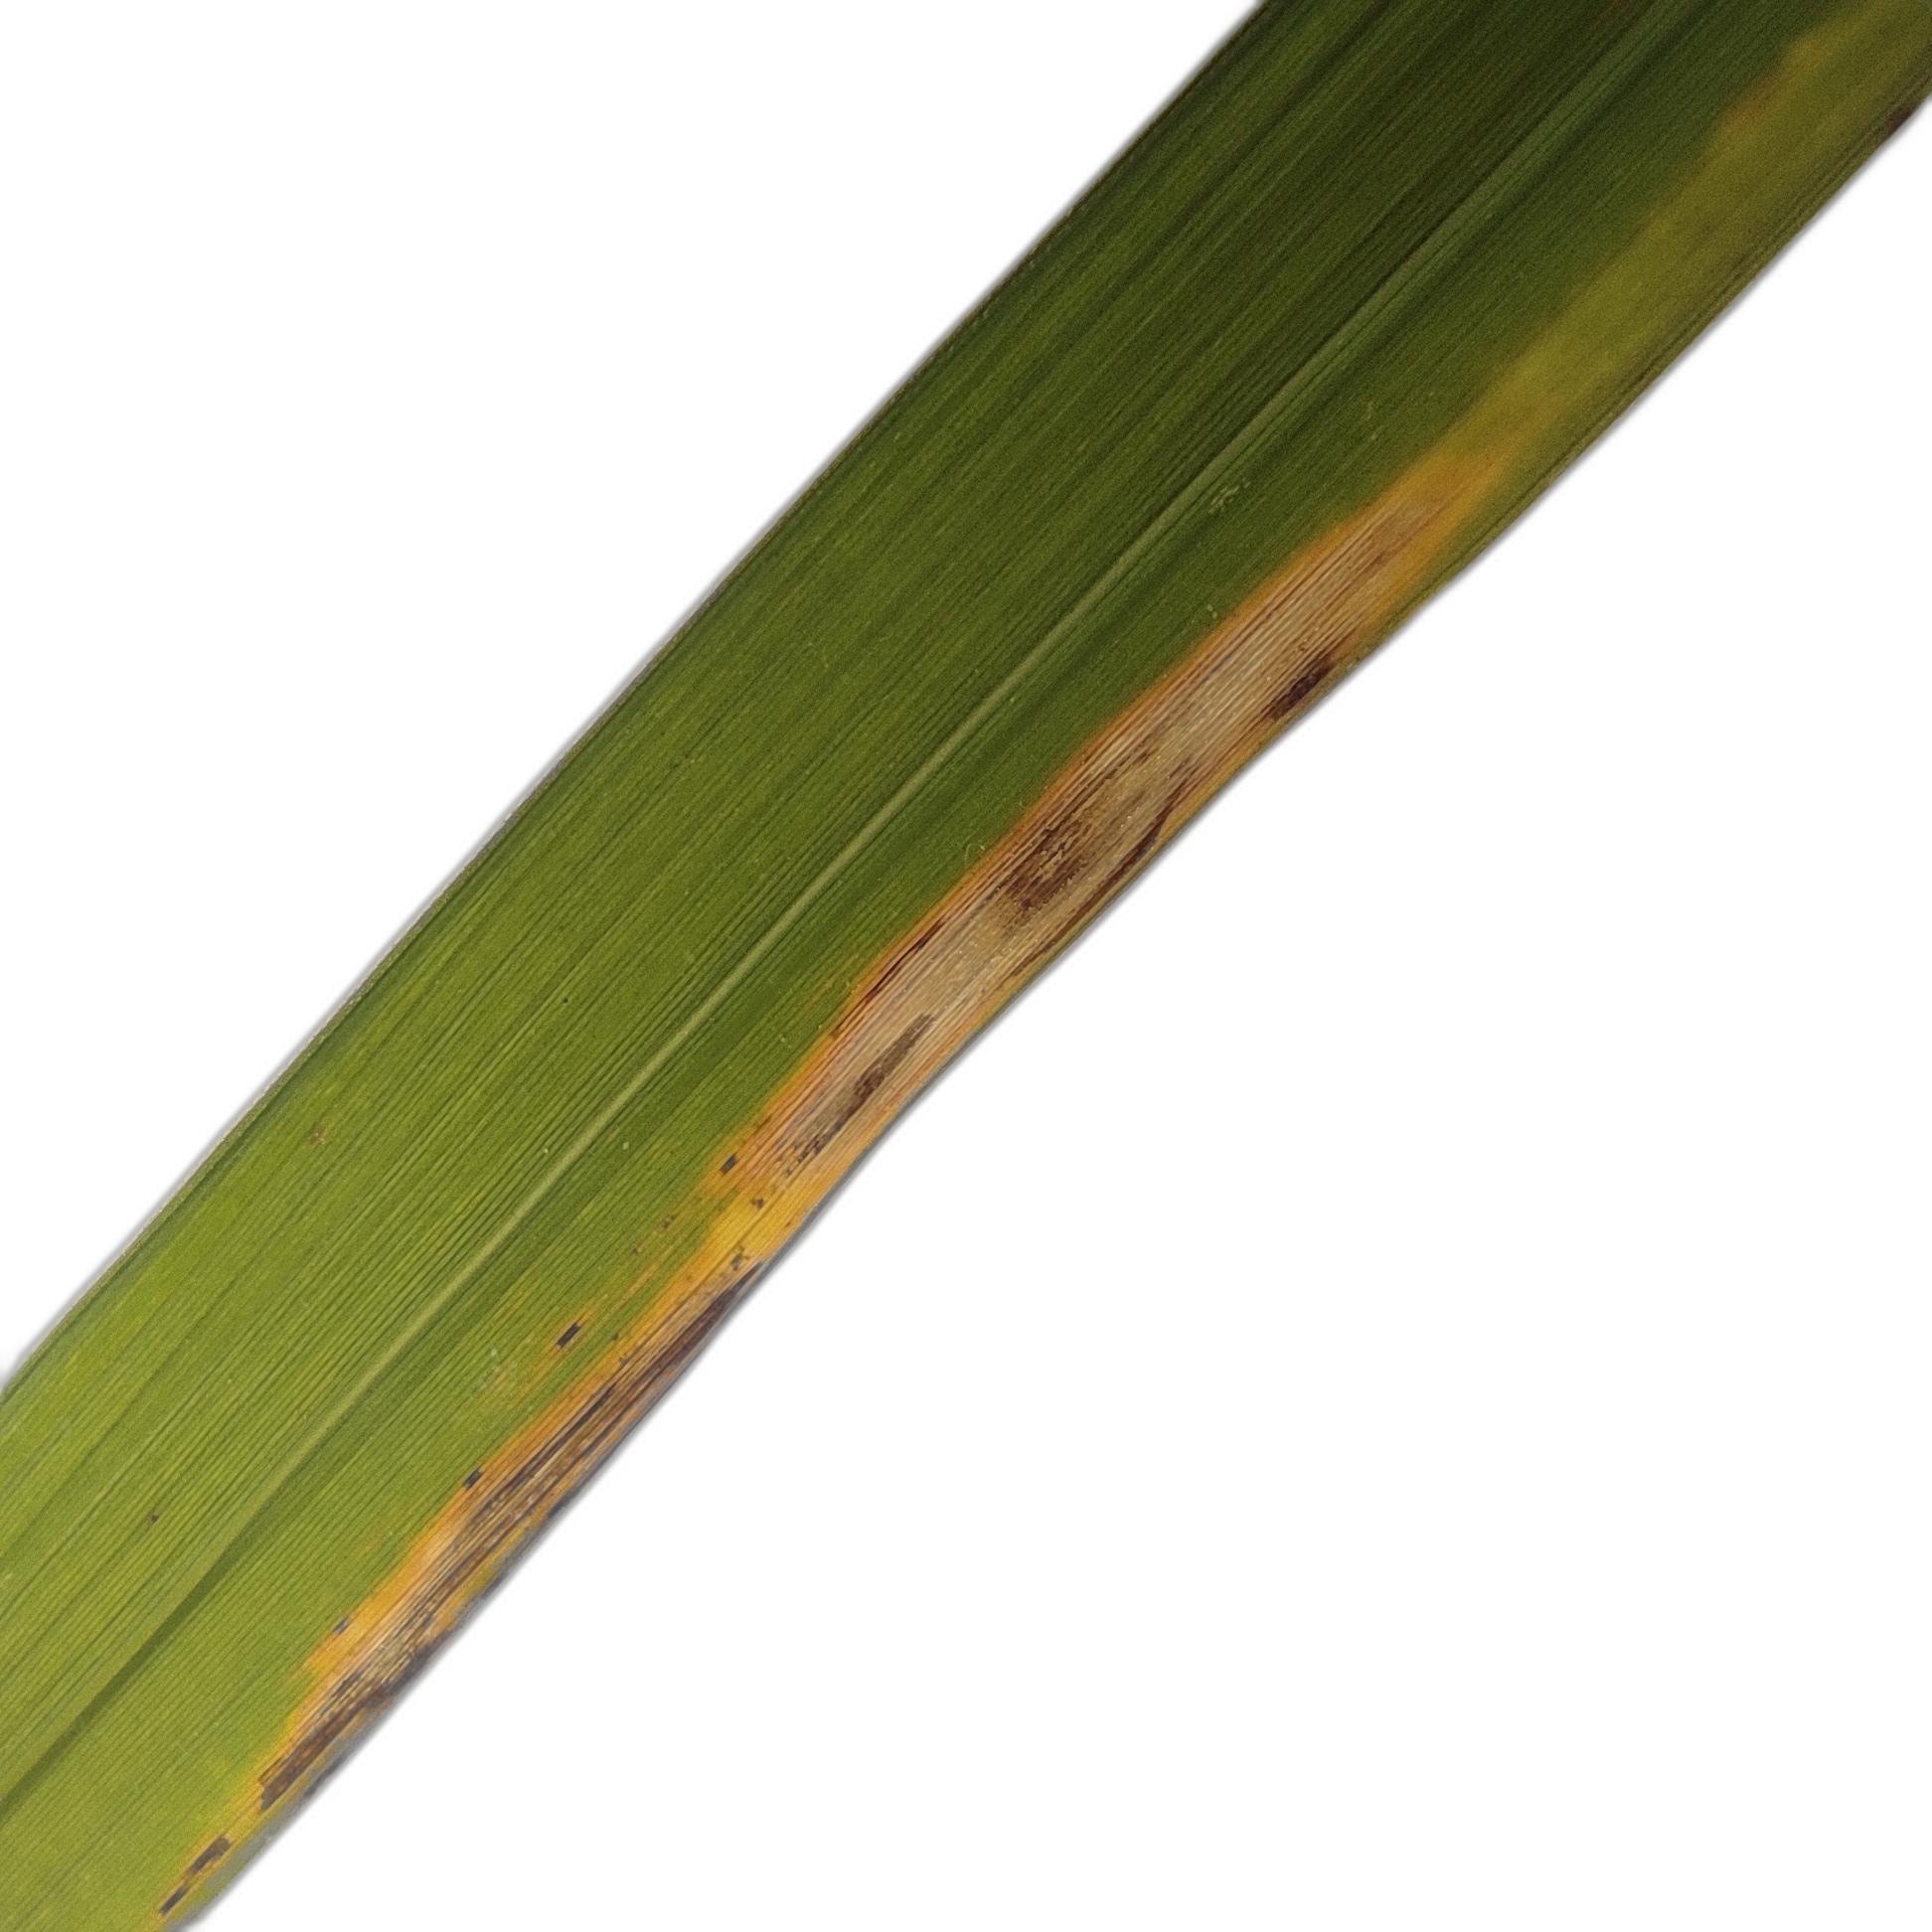
Label: Leaf Scald